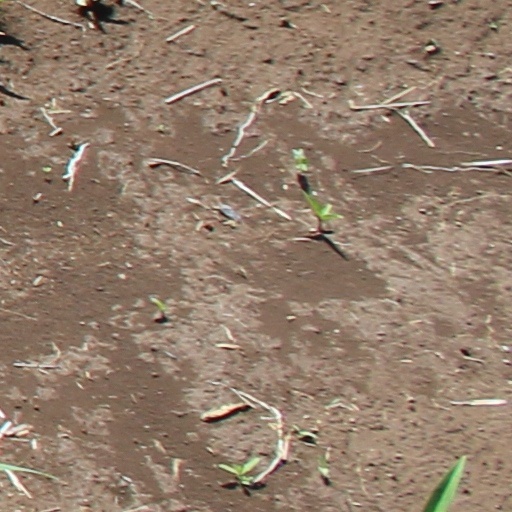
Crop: wheat